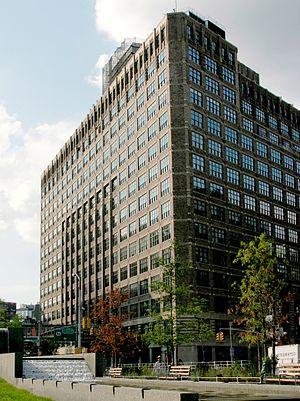
Le Holland Plaza Building est un bâtiment industriel de 18 étages situé dans le quartier Hudson Square de Manhattan, à New York. Il a été construit en 1929 et 1930 et a été conçu par le célèbre architecte Ely Jacques Kahn en style moderne-art déco.